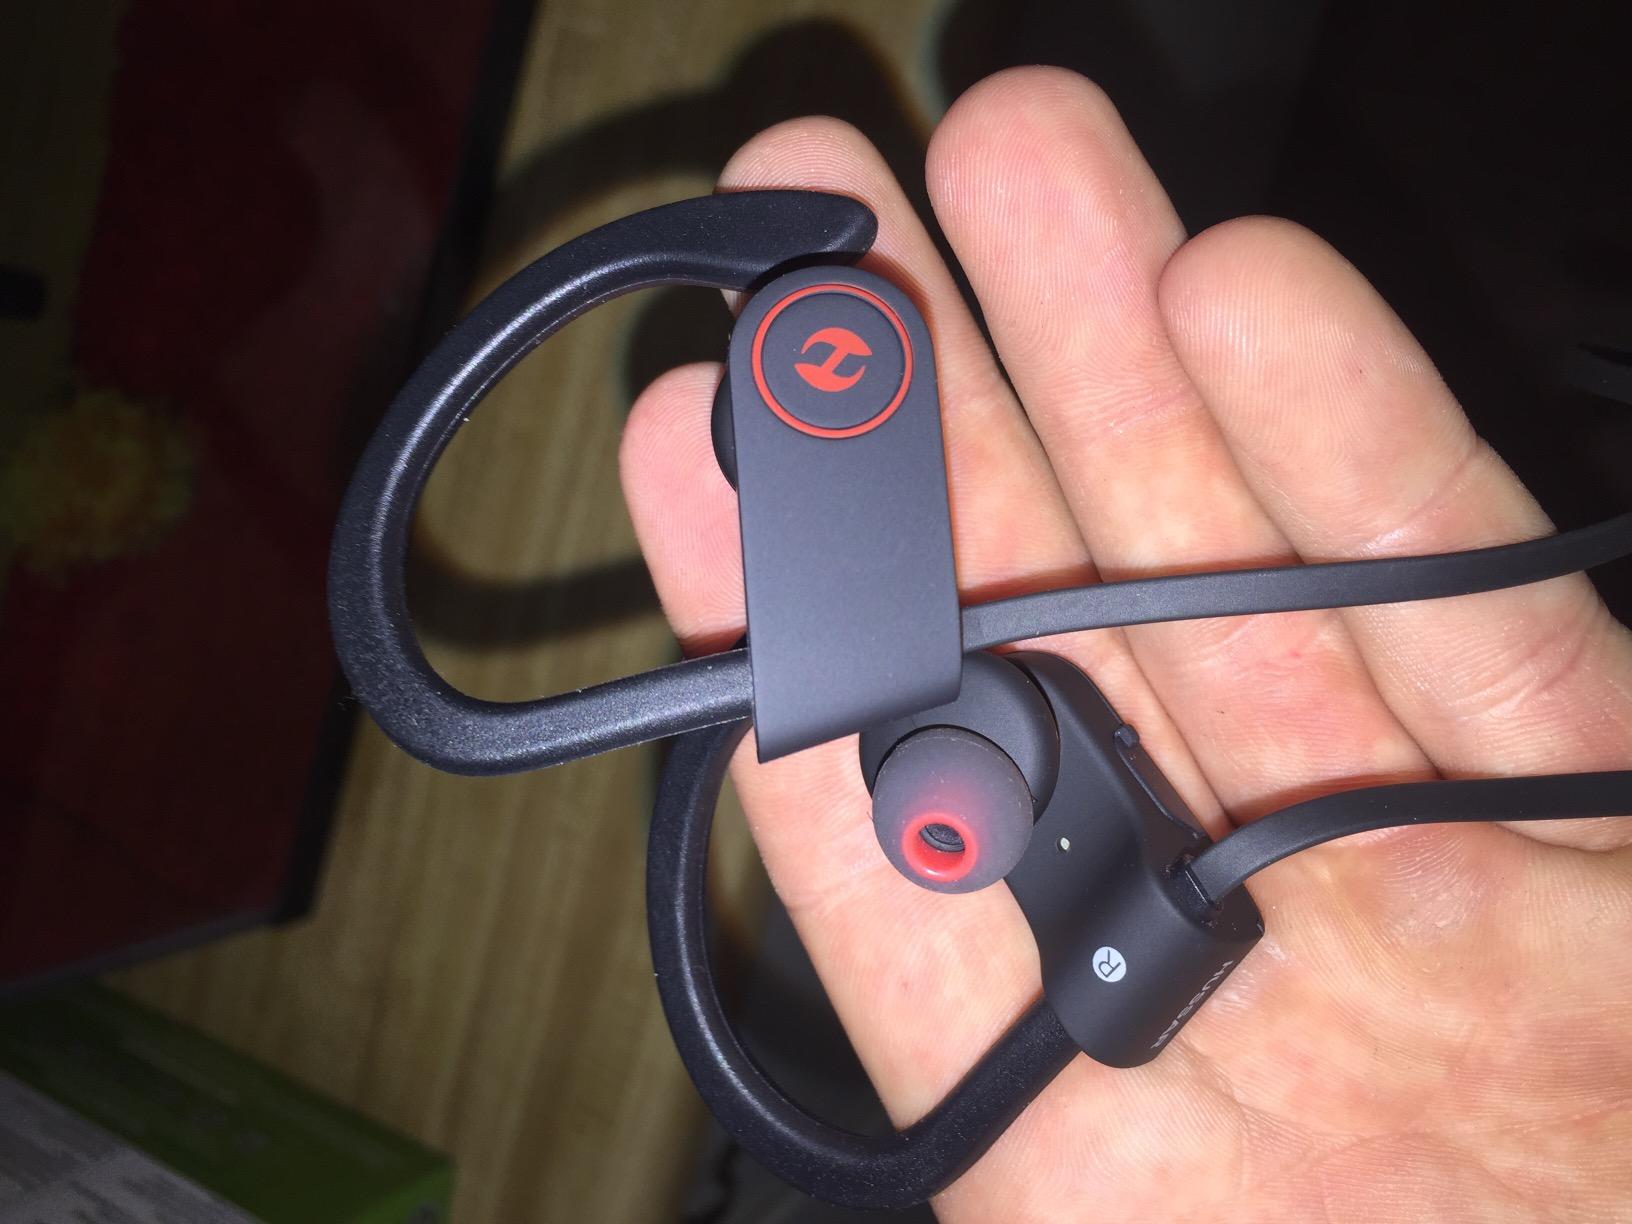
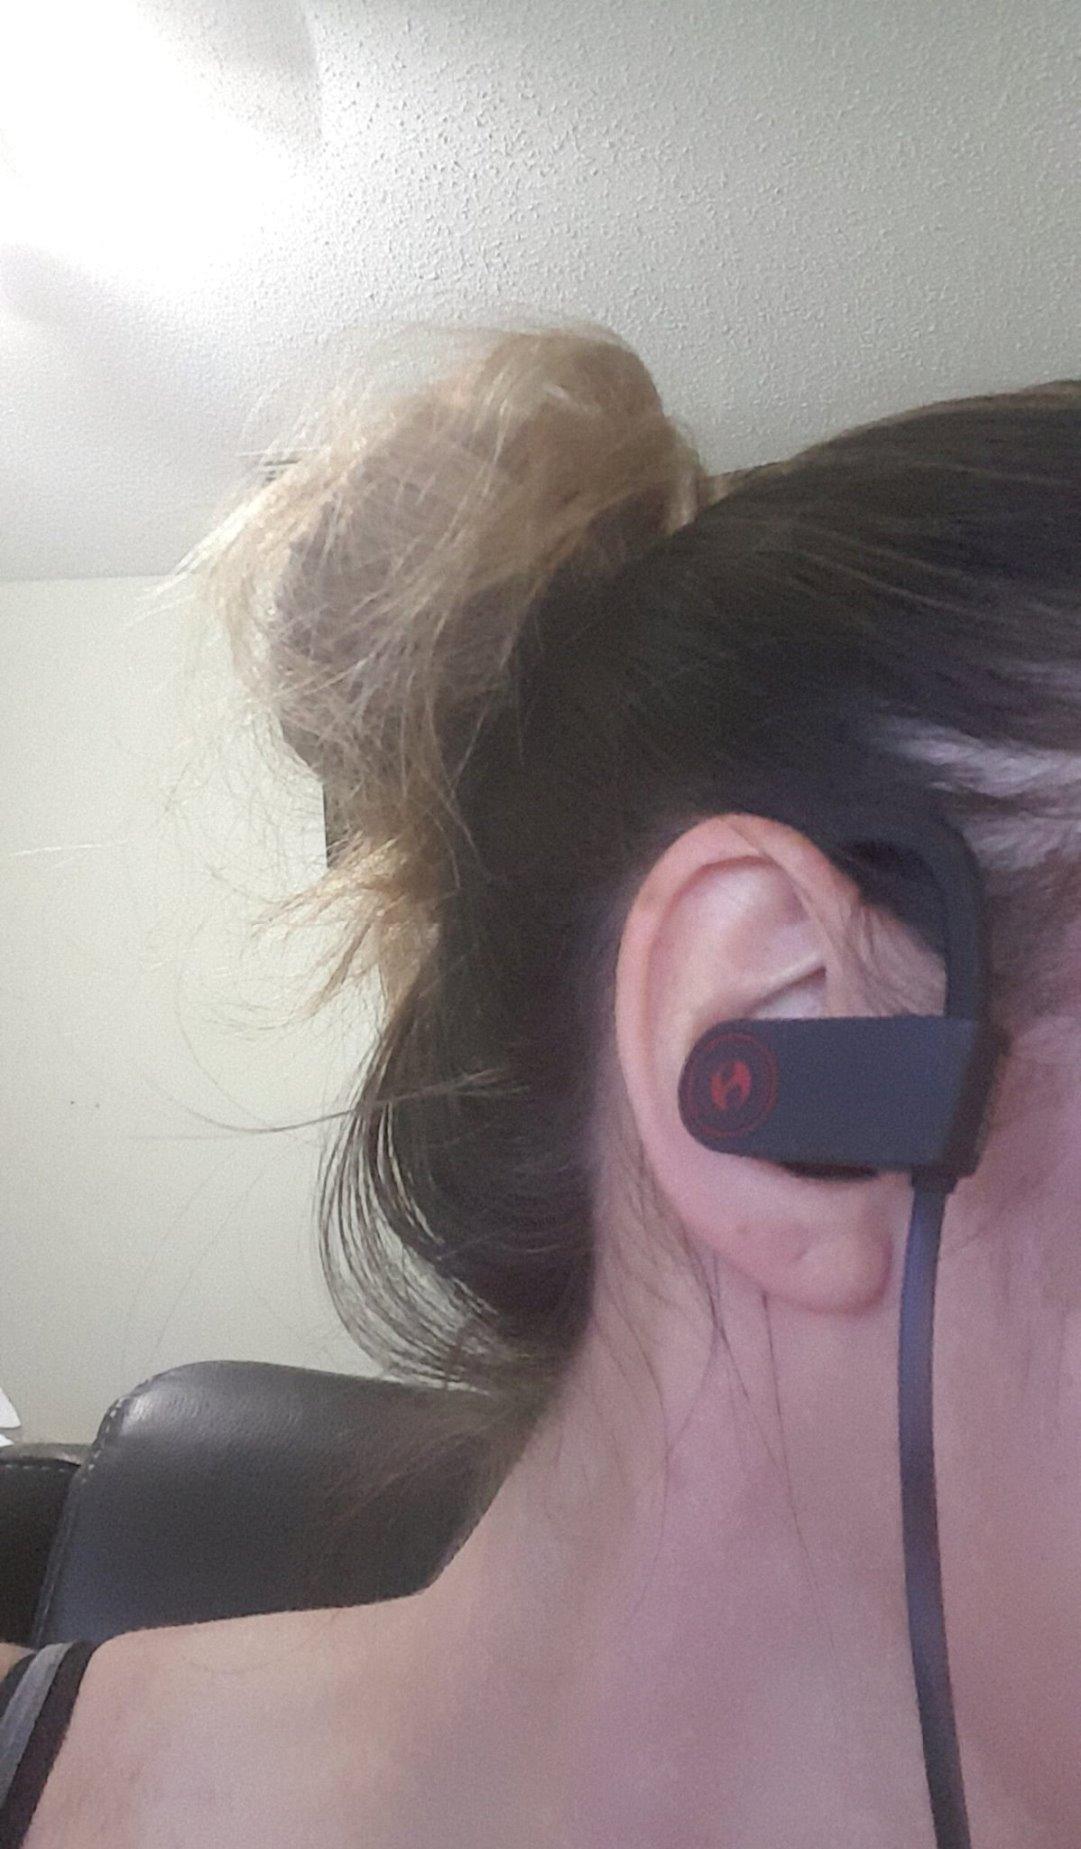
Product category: headphones
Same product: yes